William Bell (baseball)

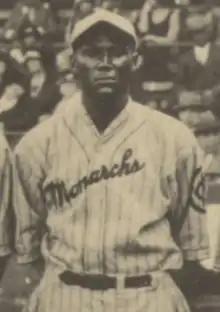
Bell at the 1924 Colored World Series.

William Bell (August 31, 1897 – March 16, 1969) was an American right-handed pitcher and manager in baseball's Negro leagues.